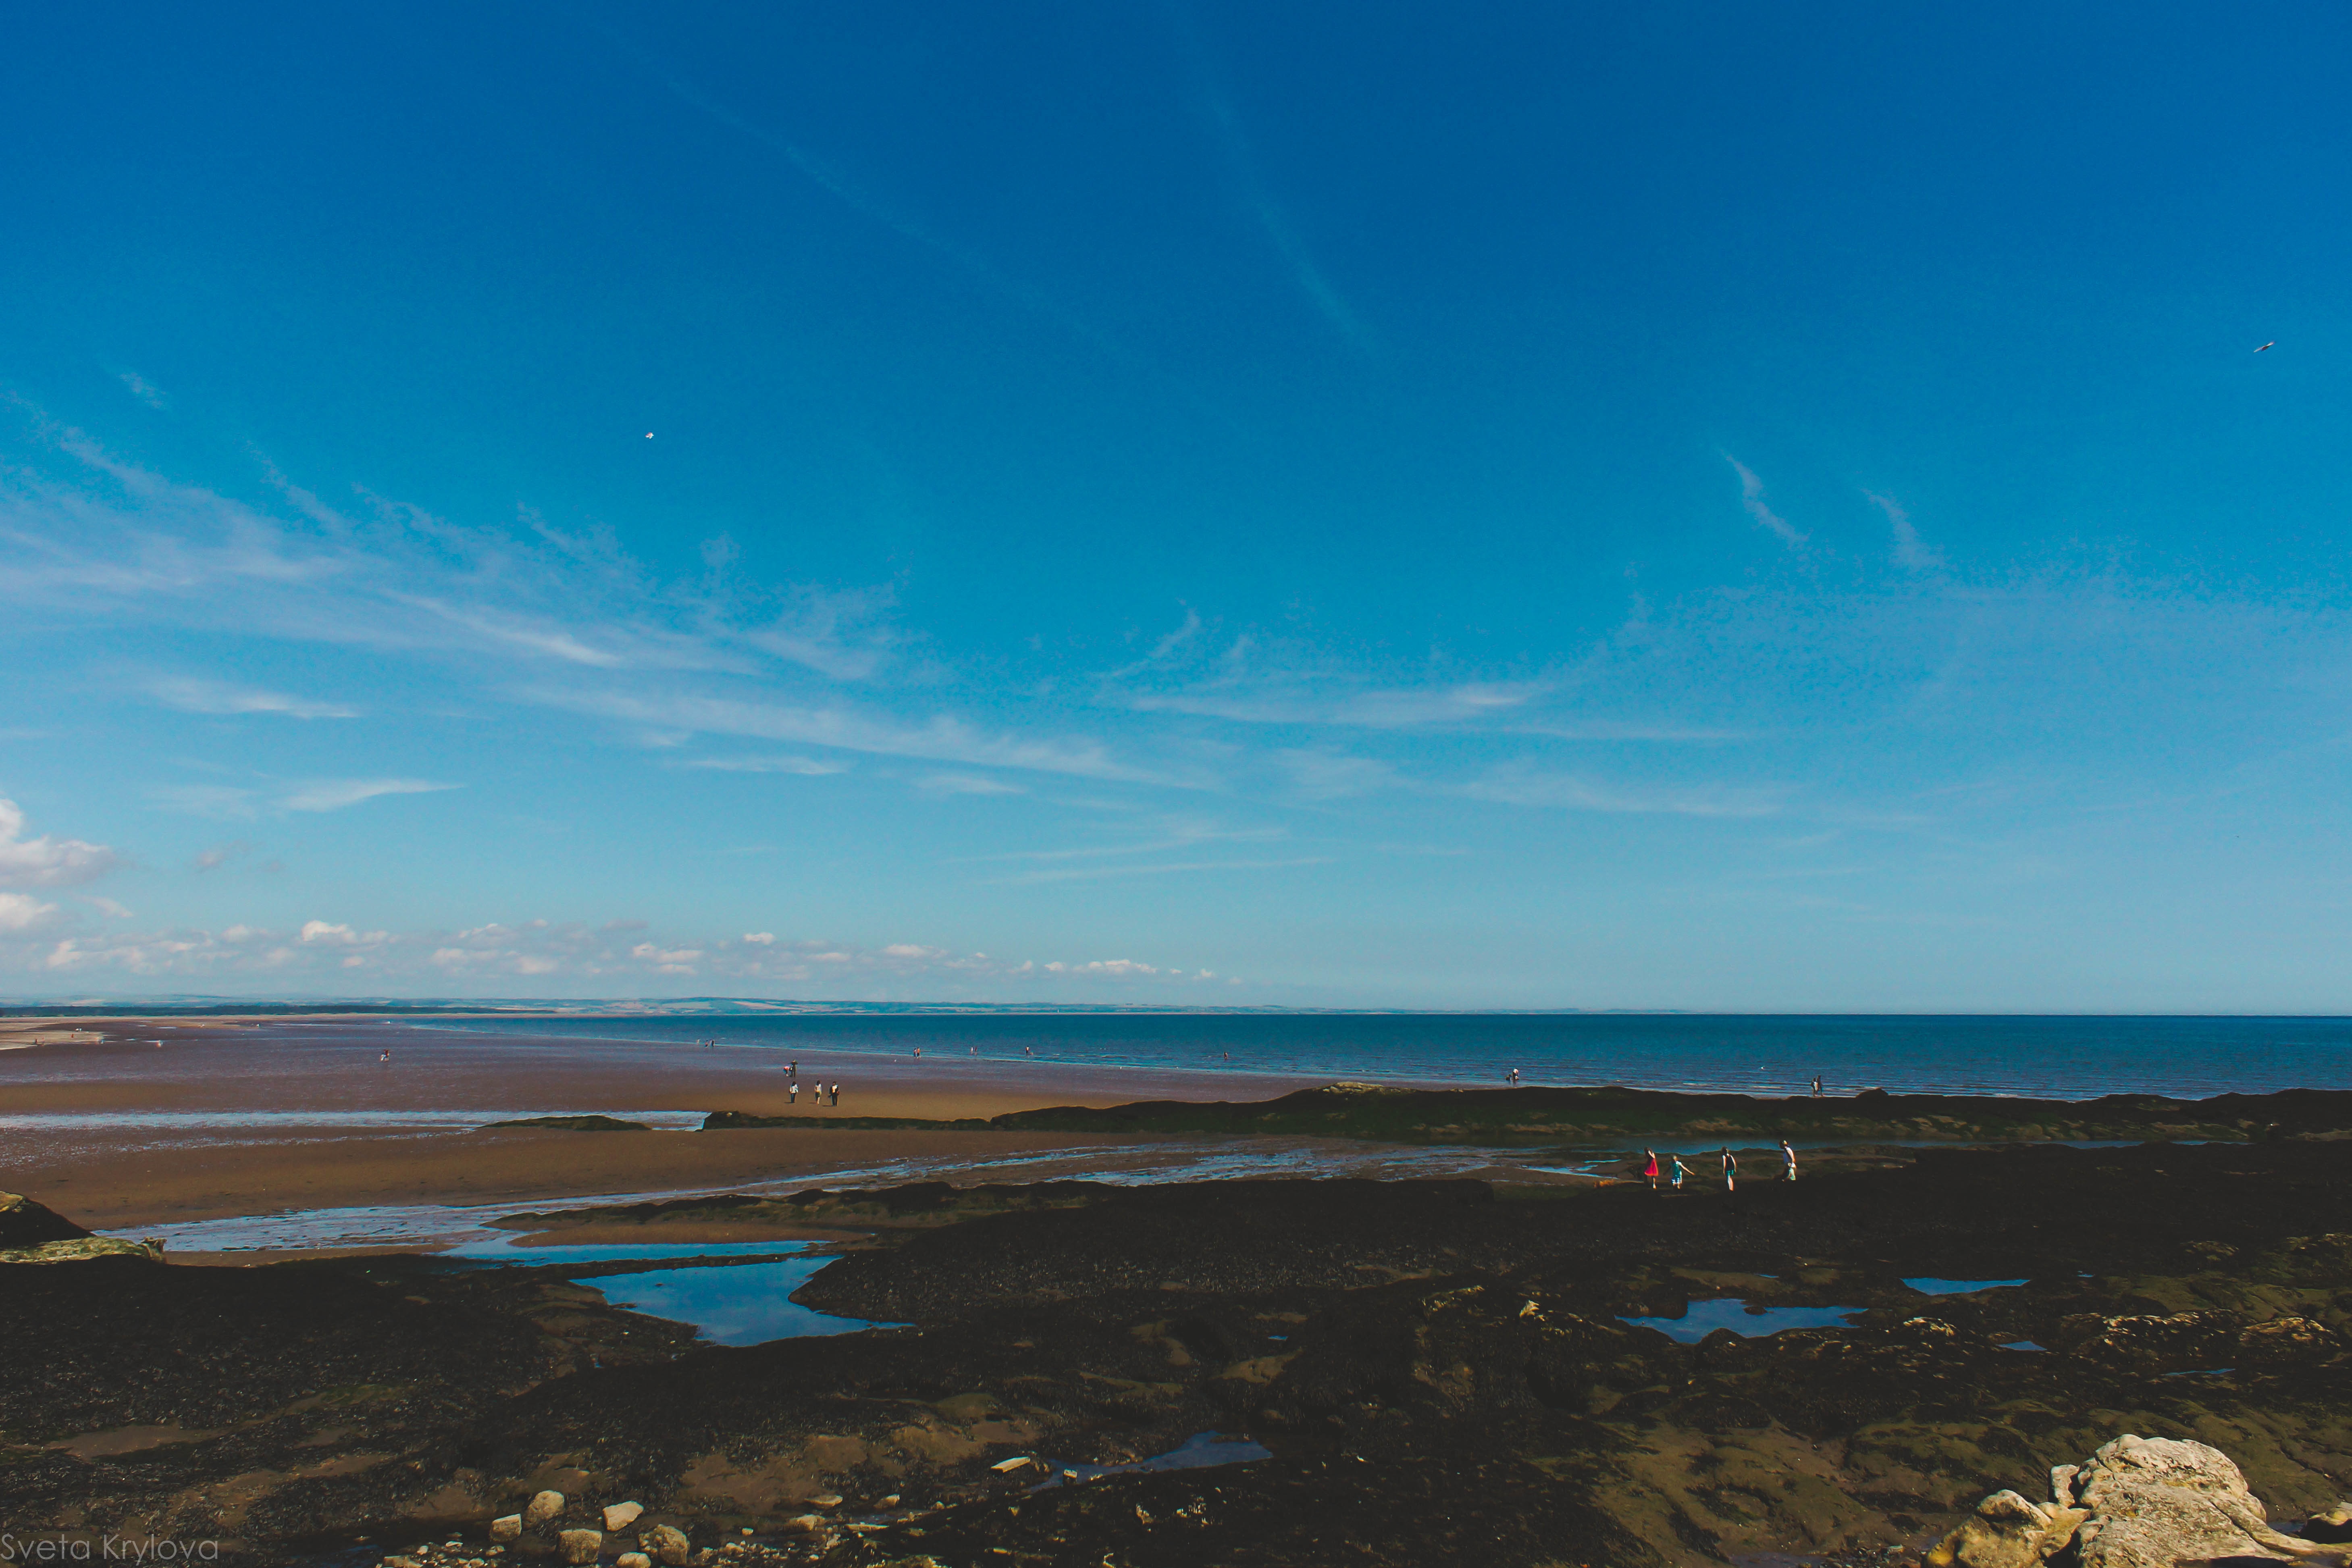
beach, sea, coast, sand, ocean, horizon, cloud, sky, shore, wave, dawn, dusk, bay, terrain, body of water, cape, landform, wind wave